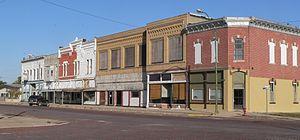
La ville de Clay Center est le siège de comté du comté de Clay, Nebraska, États Unis. Lors du recensement de 2010, elle comptait 760 habitants.